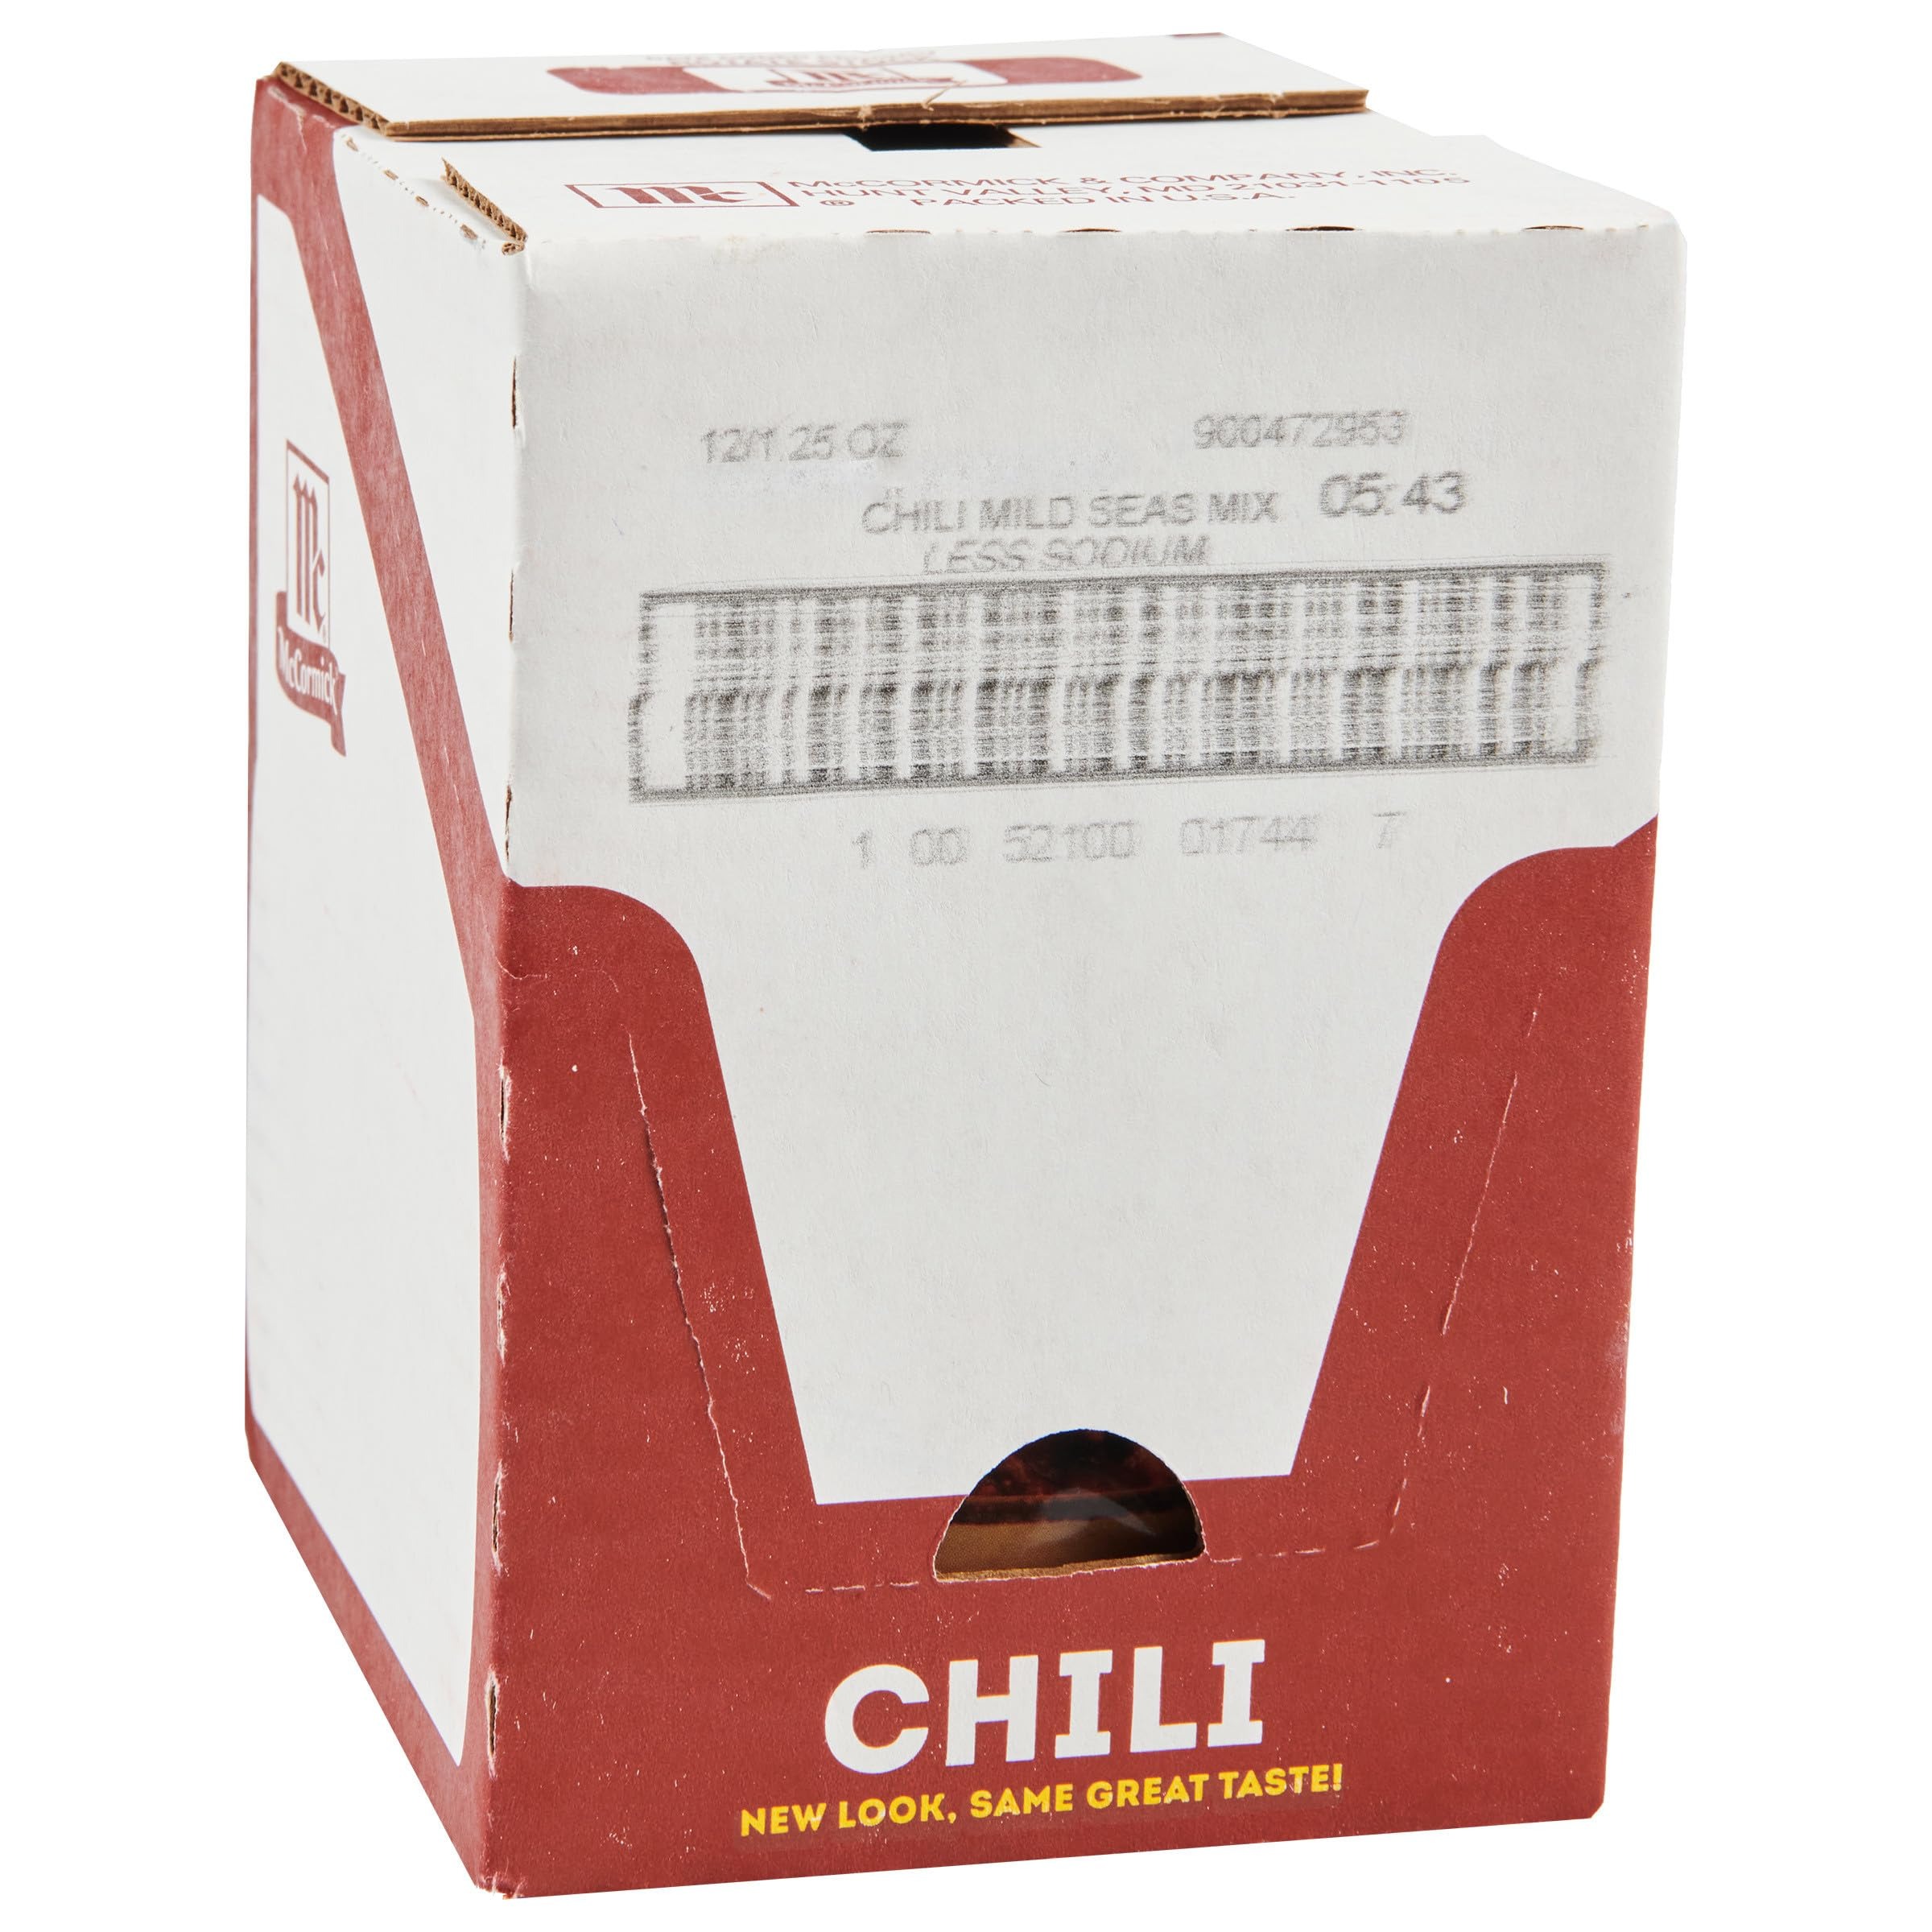
Item Name: McCormick 30% Less Sodium Mild Chili Seasoning Mix, 1.25 oz (Pack of 12)
Bullet Point 1: Mild signature blend of chili peppers, paprika, cumin, onion and garlic
Bullet Point 2: 30% less sodium than McCormick Mild Chili Seasoning Mix
Bullet Point 3: No artificial flavors or MSG added
Bullet Point 4: Family-friendly weeknight dinner that’s ready in 20 minutes
Bullet Point 5: All you need is ground beef, canned tomatoes and beans
Bullet Point 6: Made with McCormick spices
Value: 18.75
Unit: Ounce

Price: 9.065